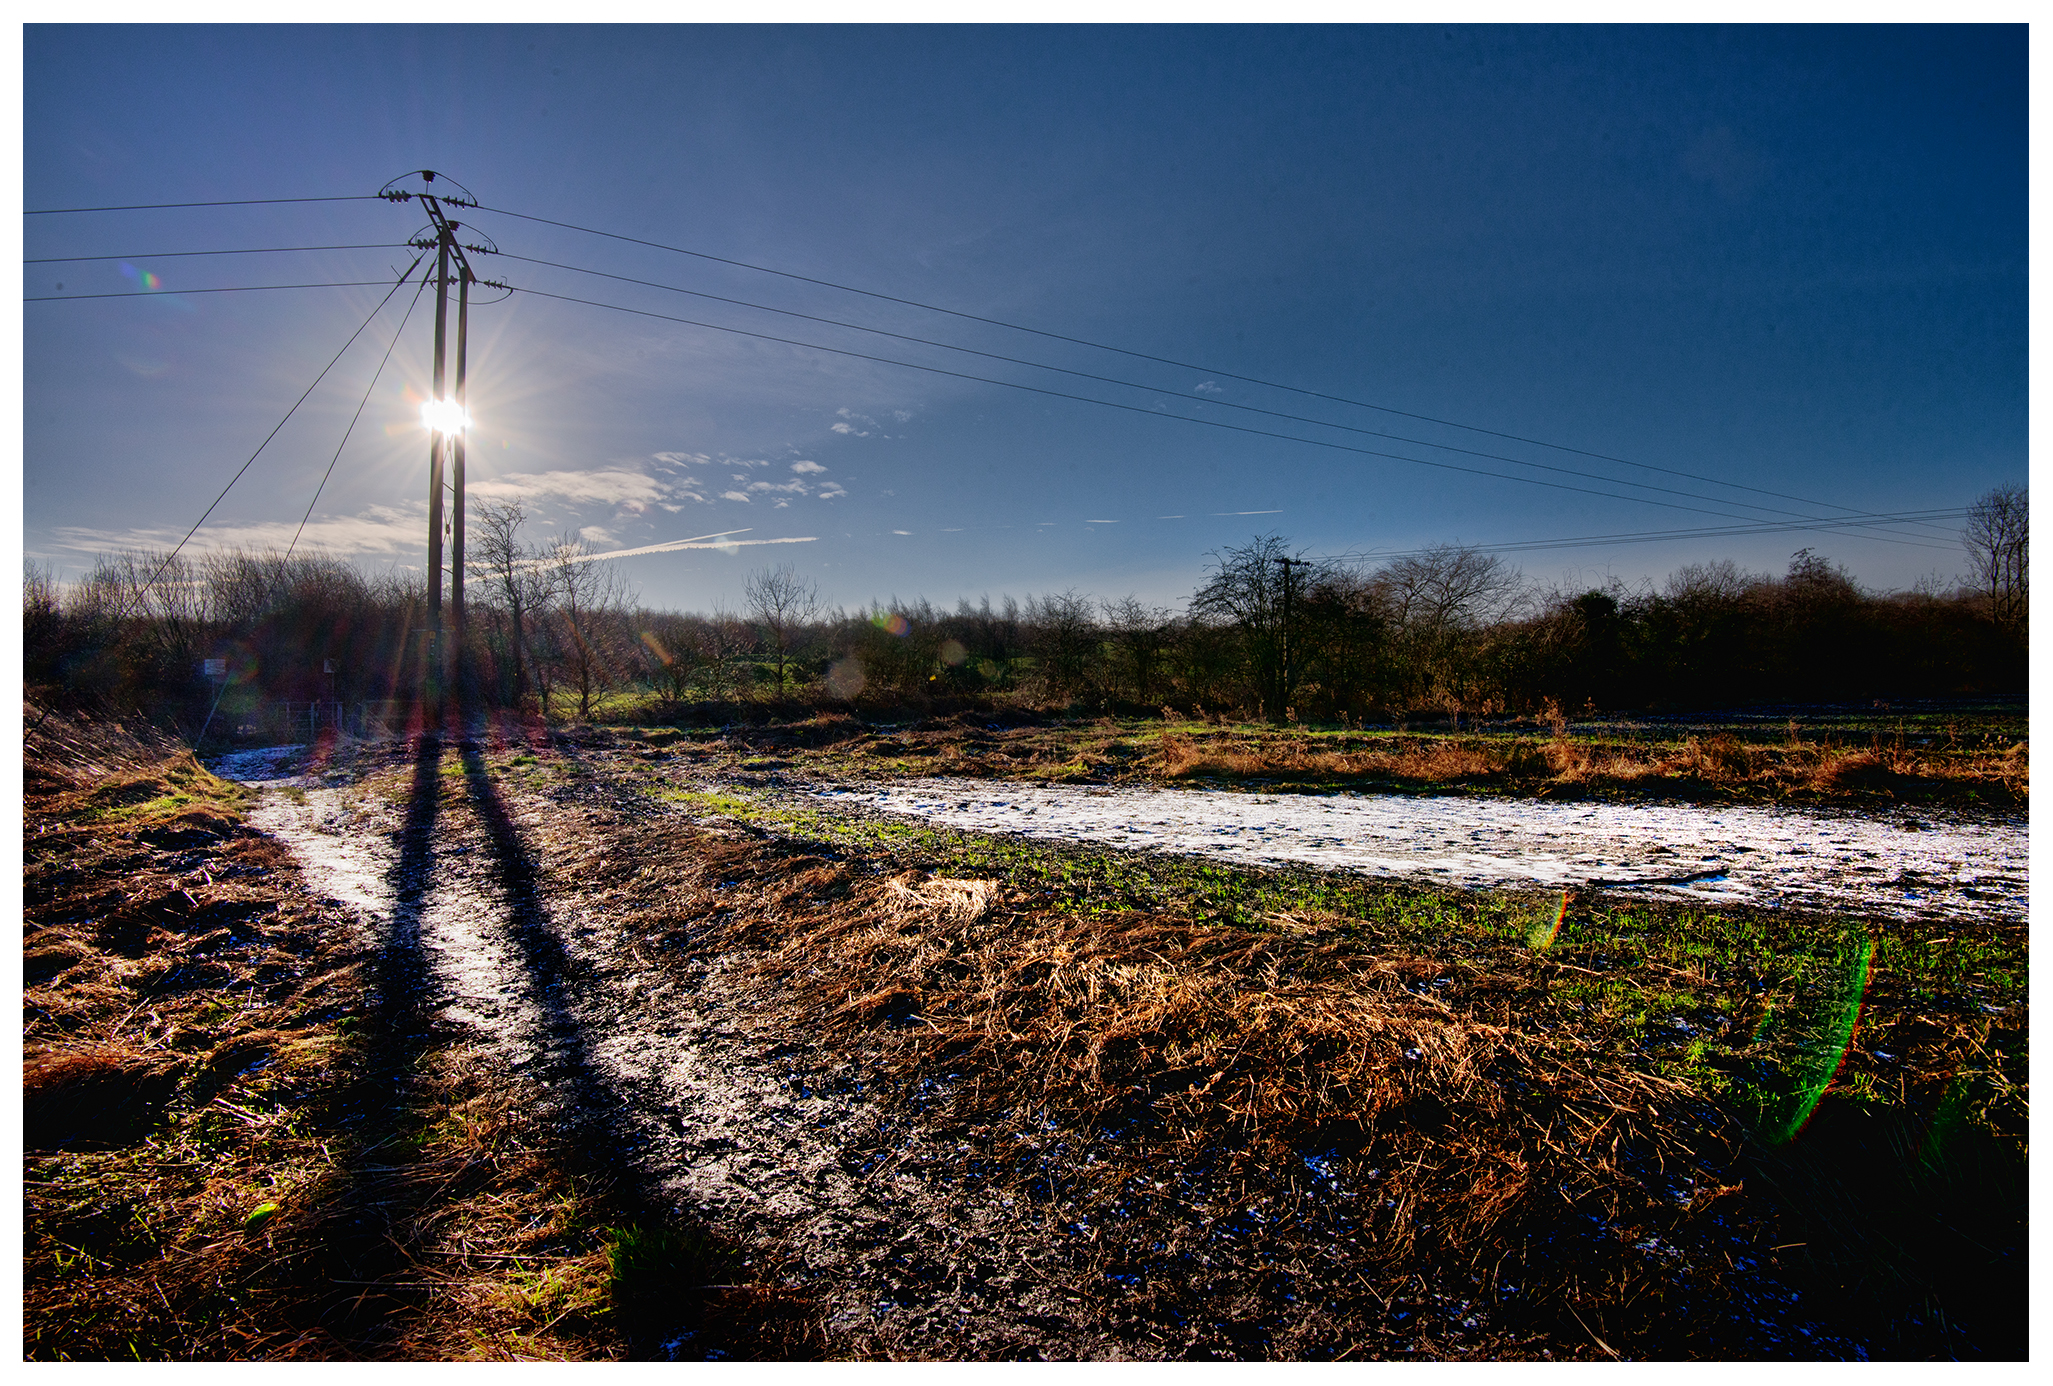
landscape, tree, horizon, cold, sky, sun, track, field, farm, sunlight, morning, wind, panorama, pole, reflection, tower, blue, sunburst, golf, farmland, energy, seasons, bright, course, wakefield, starburst, outwood, stanley, rural area